Oksana Masters

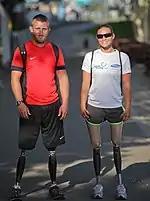
Rob Jones and Oksana Masters at the 2012 Adaptive World Championships in Belgrade, Serbia

Masters began adaptive rowing in 2002 at age 13, shortly before her right leg was amputated. She continued afterward and began adaptive rowing competitively. In 2010, she competed at the CRASH-B Sprints, setting a world record in the process. She was also the first adaptive sculler to compete in the Indianapolis Rowing Club "Head of the Eagle" regatta, winning the women's open singles event in the process.